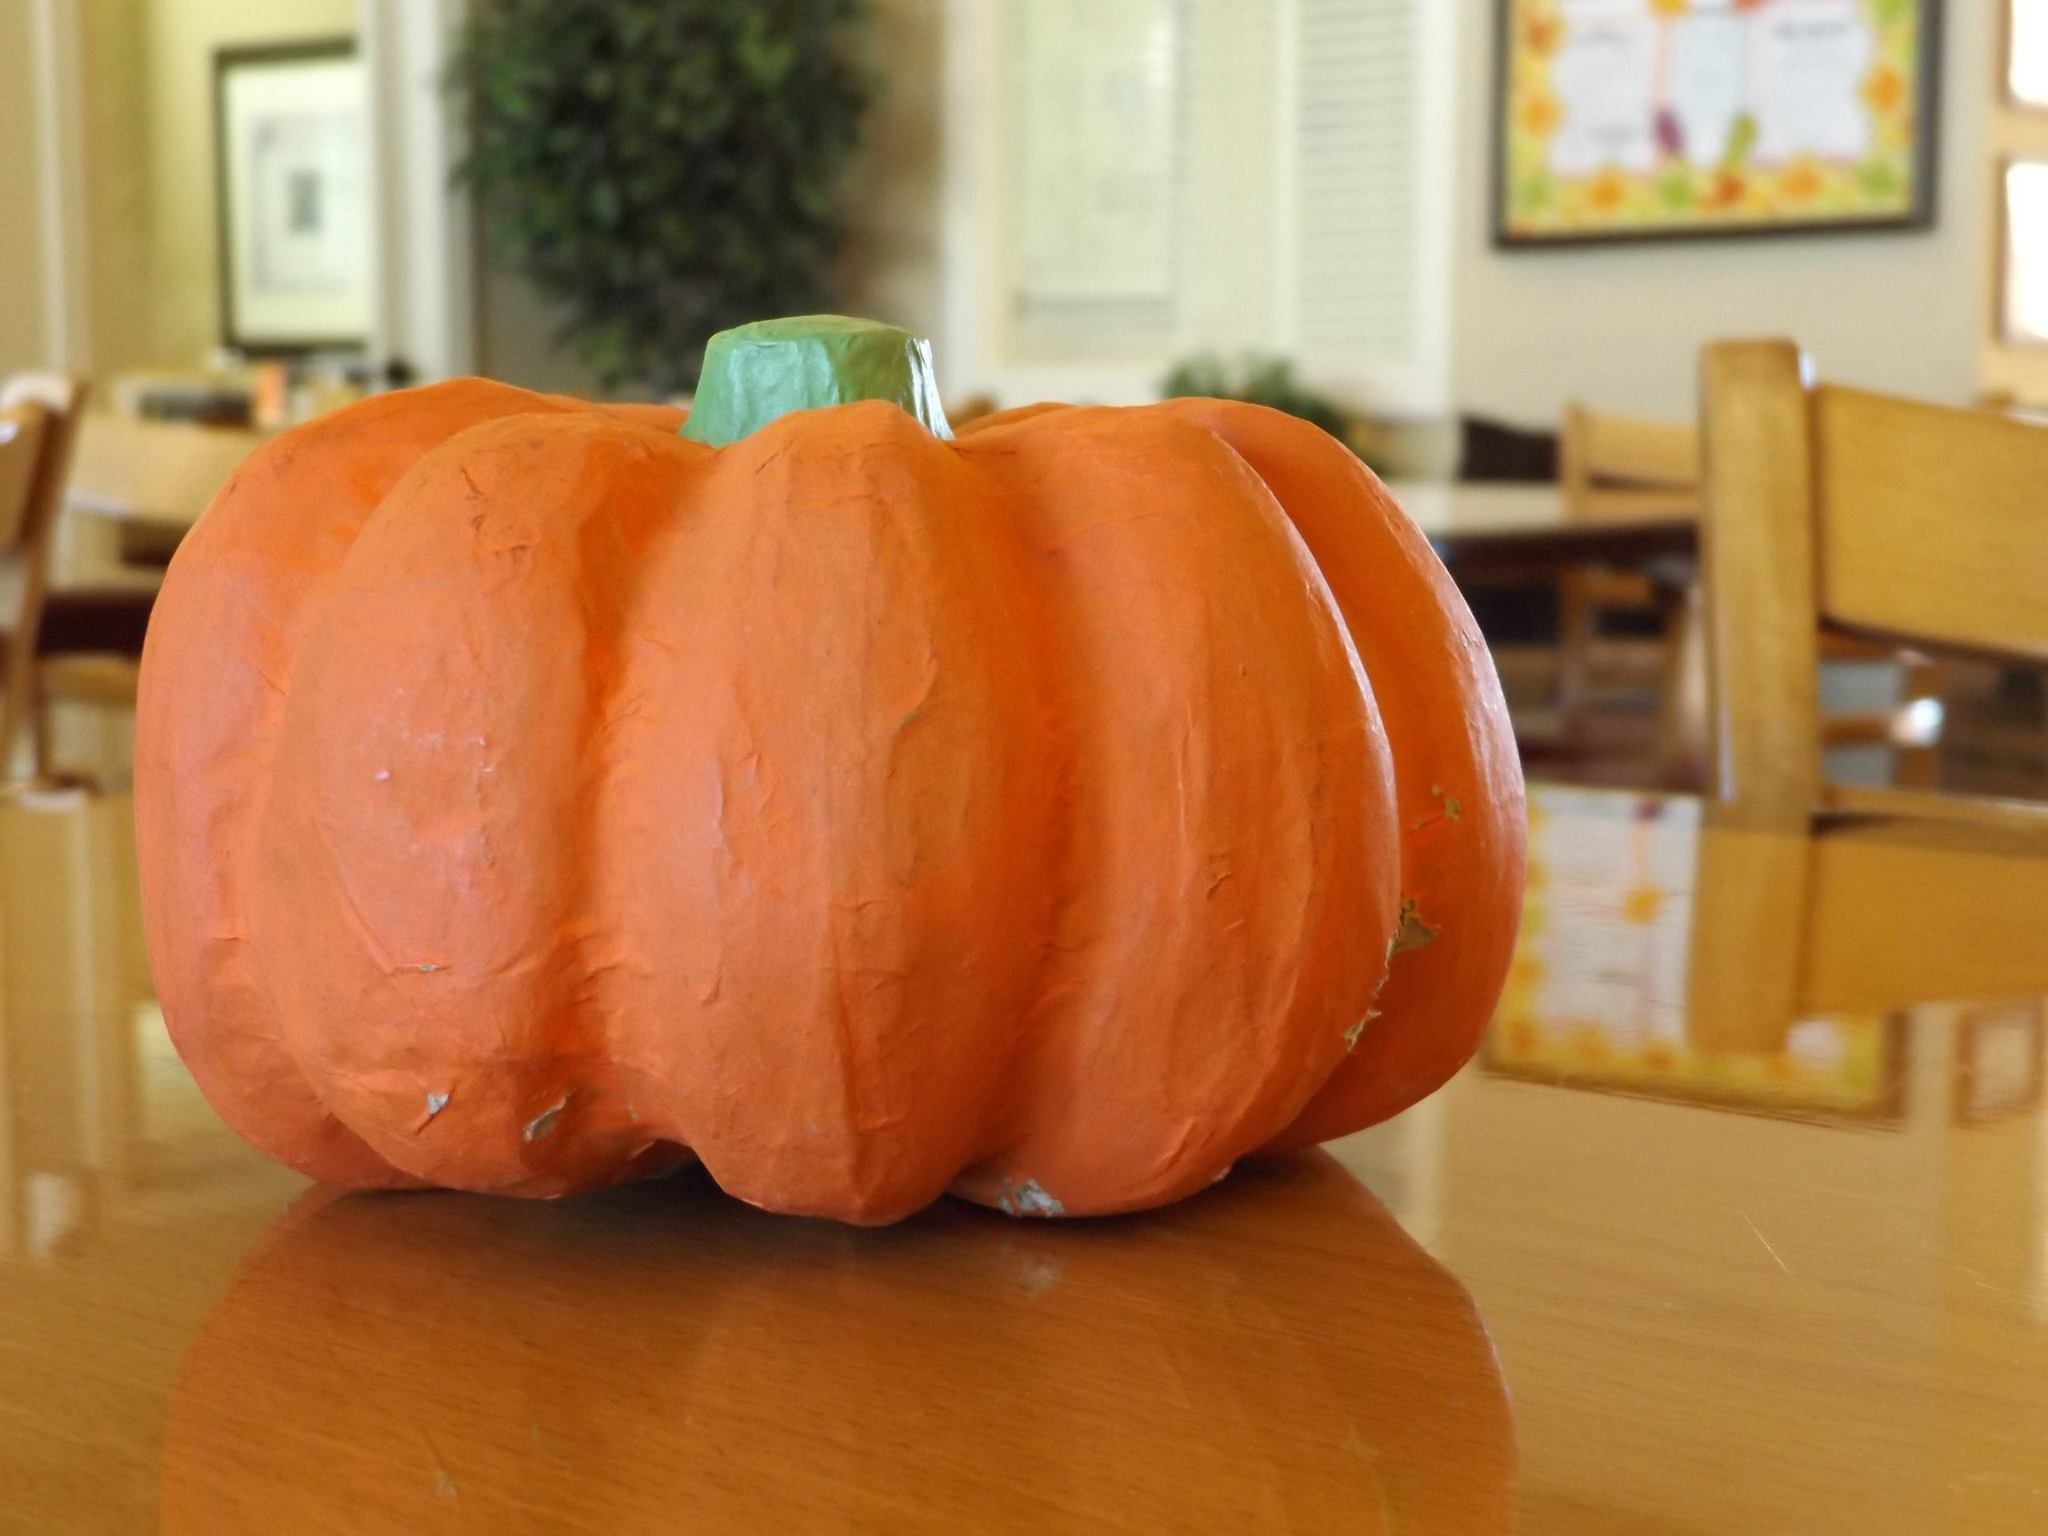
decoration, orange, harvest, produce, vegetable, pumpkin, office, holiday, thanksgiving, art, calabaza, carving